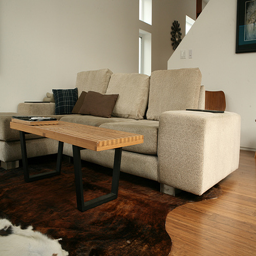
A living room has a couch and wooden floors.
The sofa is brown and the table is brown.
a living room with a big white couch on top of a rug
A beige sofa with brown cushions and a wooden coffee table in a livingr room.
A modern living room with a couch and coffee table on wood floor.